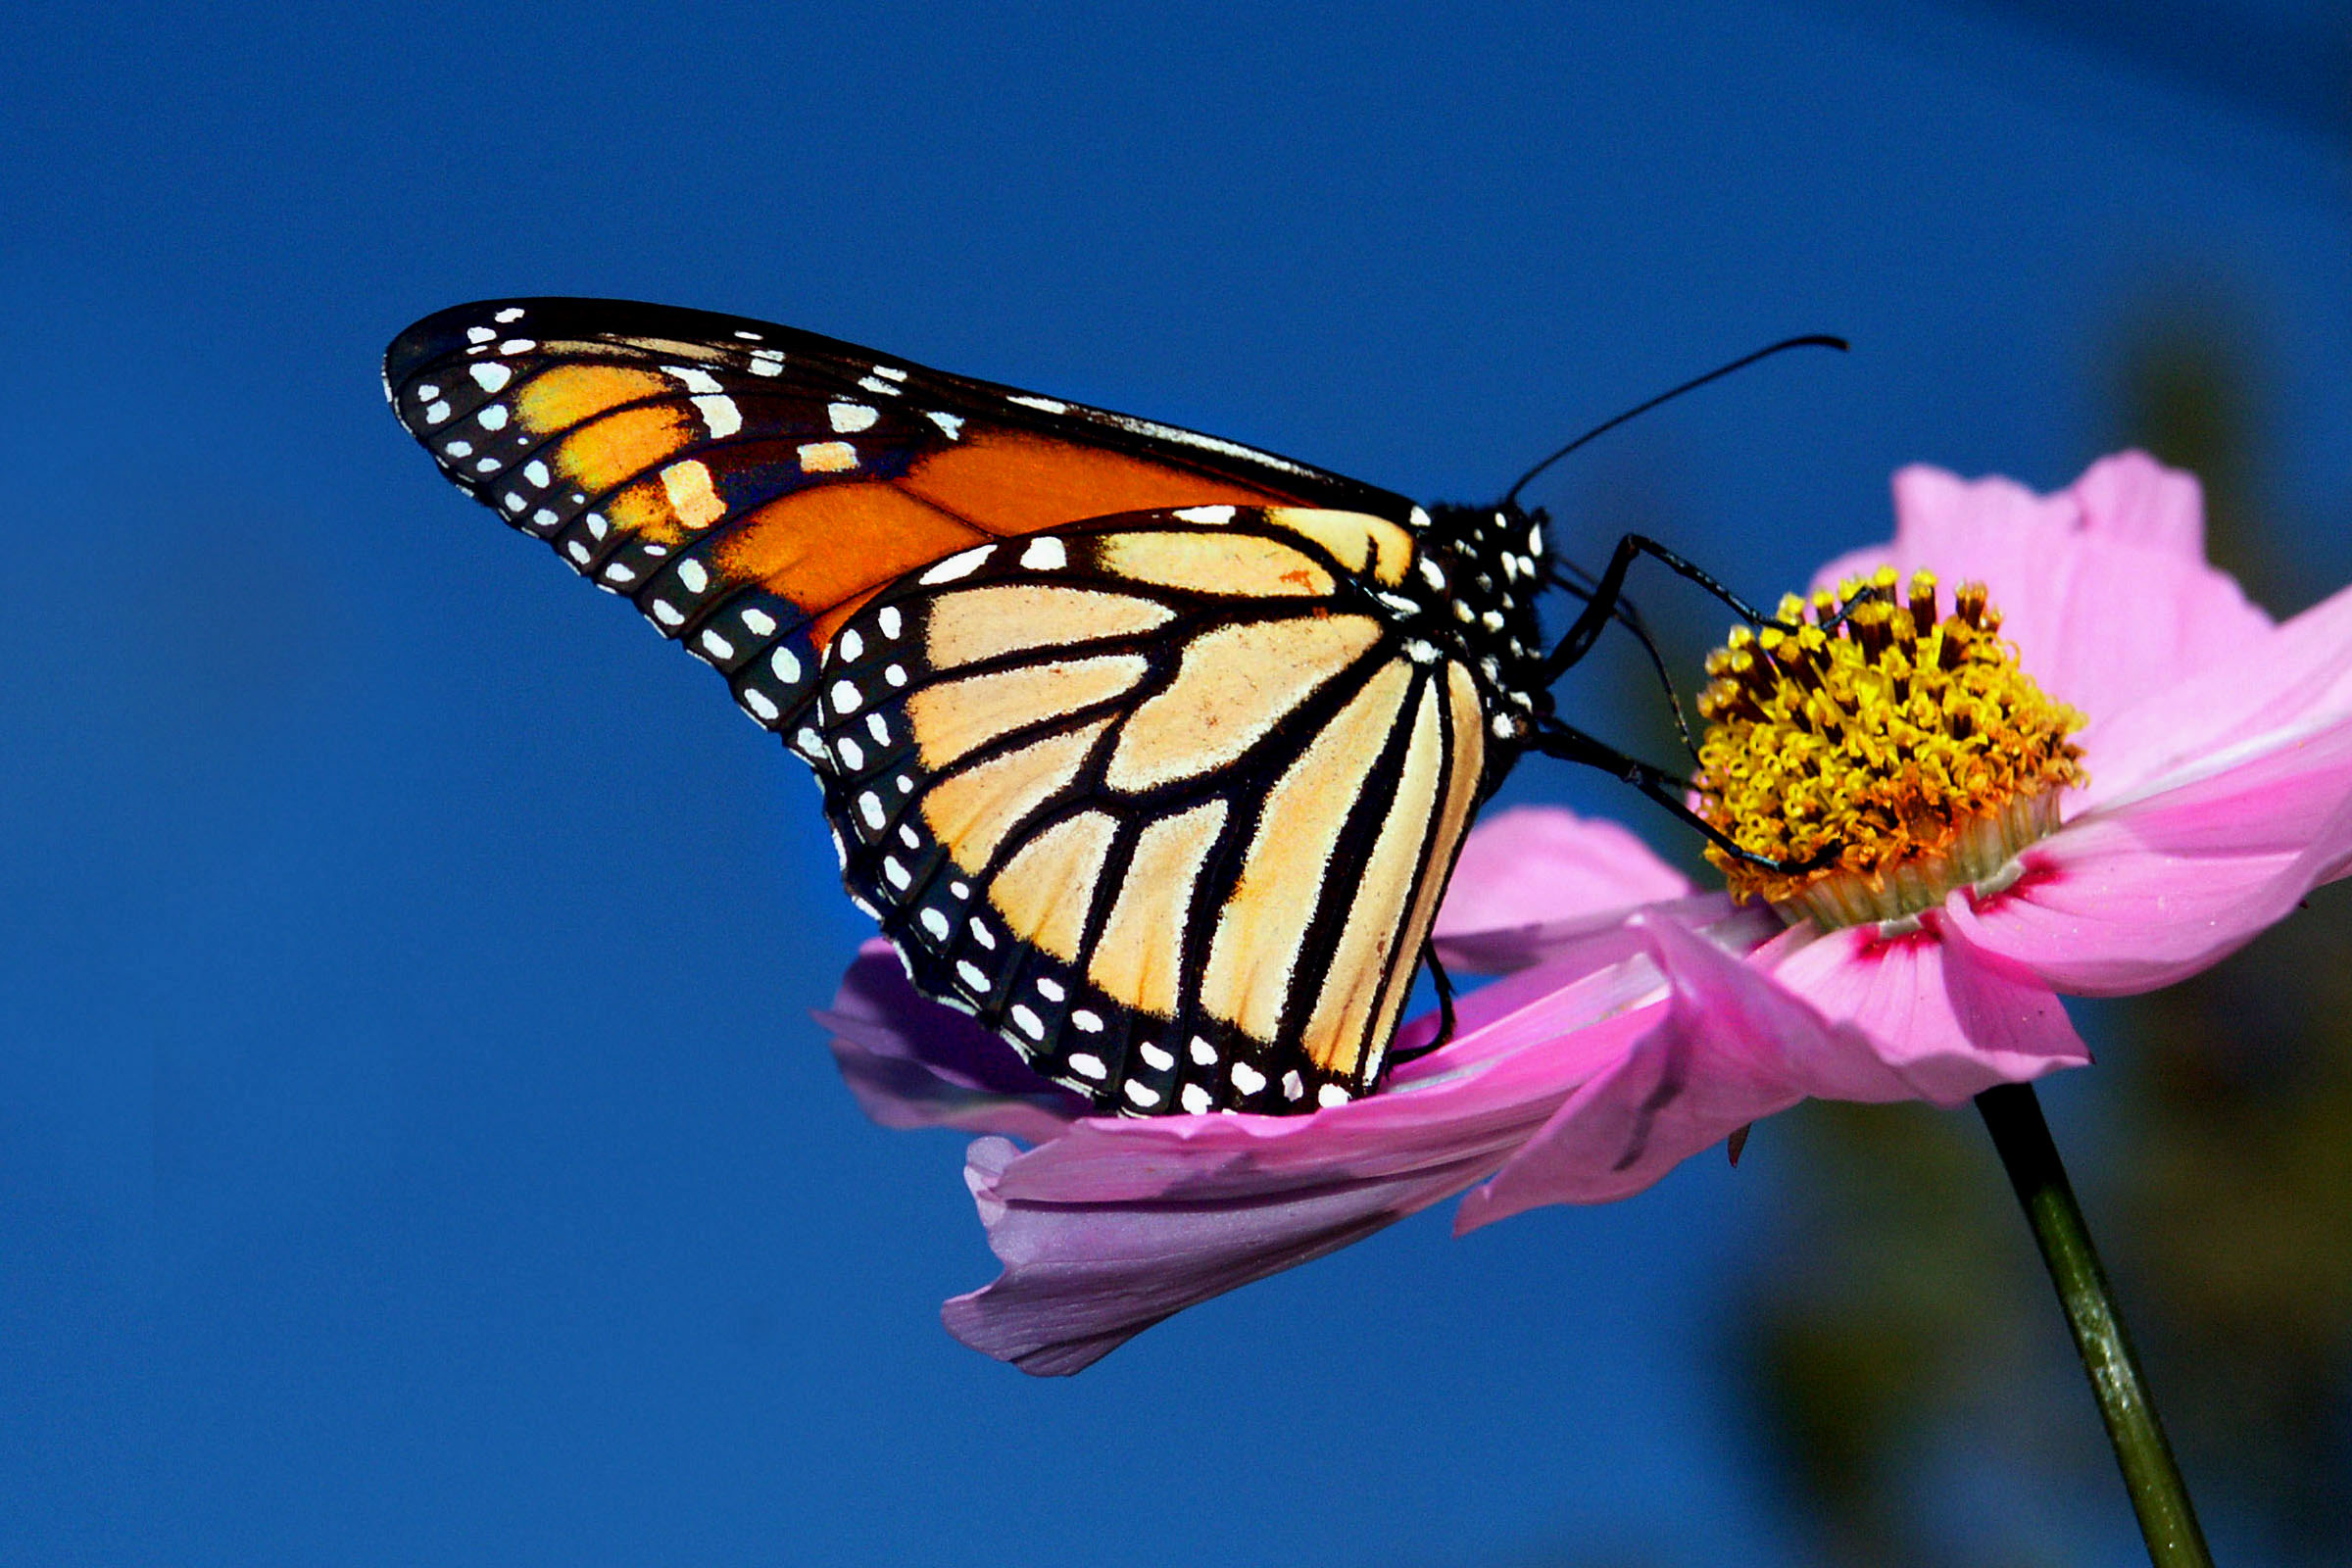
wing, flower, petal, insect, butterfly, fauna, invertebrate, monarch butterfly, flickrsbestcreatures, monarchbutterfly, butterflyonleaf, nectar, macro photography, arthropod, pollinator, moths and butterflies, lycaenid